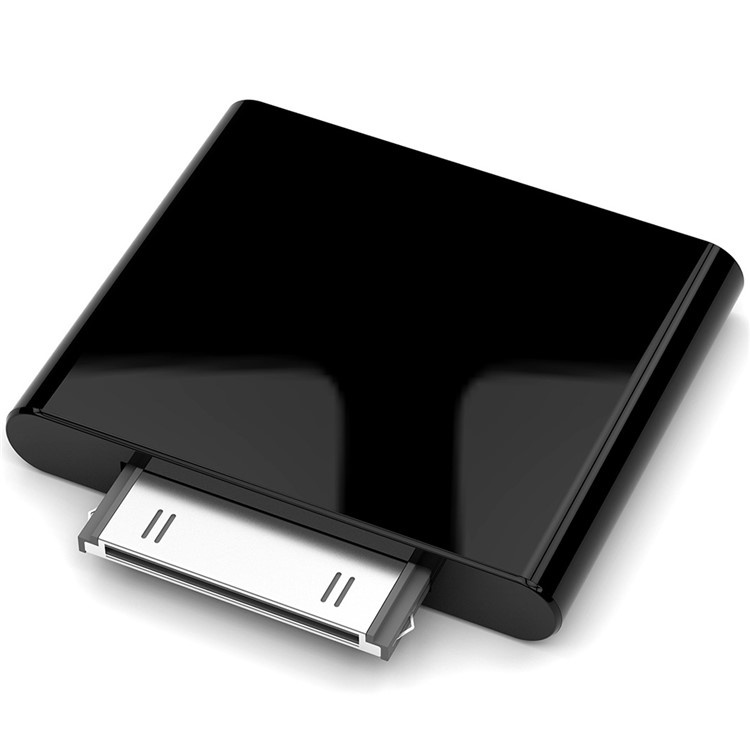
IPF01 30-Pin Bluetooth Audio Transmitter for iPod Plug and Play Wireless Audio Adapter
IPF01 30-Pin Bluetooth Audio Transmitter for iPod Plug and Play Wireless Audio Adapter Advanced Bluetooth V5.0 Technology: This Bluetooth transmitter uses the latest Bluetooth V5.0 technology to ensure a stable and high-quality wireless audio connection. Enjoy seamless streaming of your favorite music for iPod to any Bluetooth-enabled device Plug-and-Play Simplicity: No need for additional software or complicated setup. Simply connect the 30-pin Bluetooth transmitter for iPod, and it automatically pairs with your Bluetooth stereo headphones or speakers Automatic Pairing: Enjoy hassle-free pairing with automatic connection features. The transmitter pairs effortlessly with compatible Bluetooth devices without requiring manual intervention Broad Compatibility: Compatible with iPod models including iPod mini, iPod nano, and iPod video. It supports various audio devices, ensuring you can use for iPod models with modern Bluetooth technology Wide Operating Range & Lightweight Design: With an impressive operating range of over 33 feet, you can move around freely without losing connection. Weighing just 8g, this compact transmitter is portable and easy to carry Specifications: Support profiles: A2DP and ARVCP Support pairing pin code: 123400008888 Frequency range: 2.42 to 2.480 MHz (analog) spectrum Interface: 30pin Operating current: 40mA (max) Operating distance: >33 feet (10 meters) Weight: 8g
Brand: VENUS
Category: Electronics > Audio > Audio Accessories > Audio & Video Receiver Accessories > Bluetooth Adapters